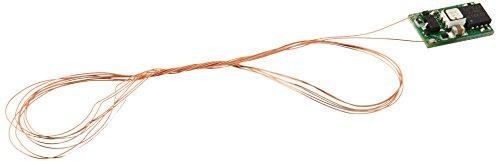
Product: Faller 180711 Light Effect Stroboscope Scenery and Accessories
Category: Toys & Games | Hobbies | Trains & Accessories | Accessories | Scenery
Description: Designed for model builders and collectors over the age of 1132.
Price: $18.22
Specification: ProductDimensions:3.1x0.5x6.1inches|ItemWeight:0.64ounces|ShippingWeight:0.64ounces(Viewshippingratesandpolicies)|DomesticShipping:ItemcanbeshippedwithinU.S.|InternationalShipping:ThisitemcanbeshippedtoselectcountriesoutsideoftheU.S.LearnMore|ASIN:B00BFBYNPG|Itemmodelnumber:180711|Manufacturerrecommendedage:14yearsandup